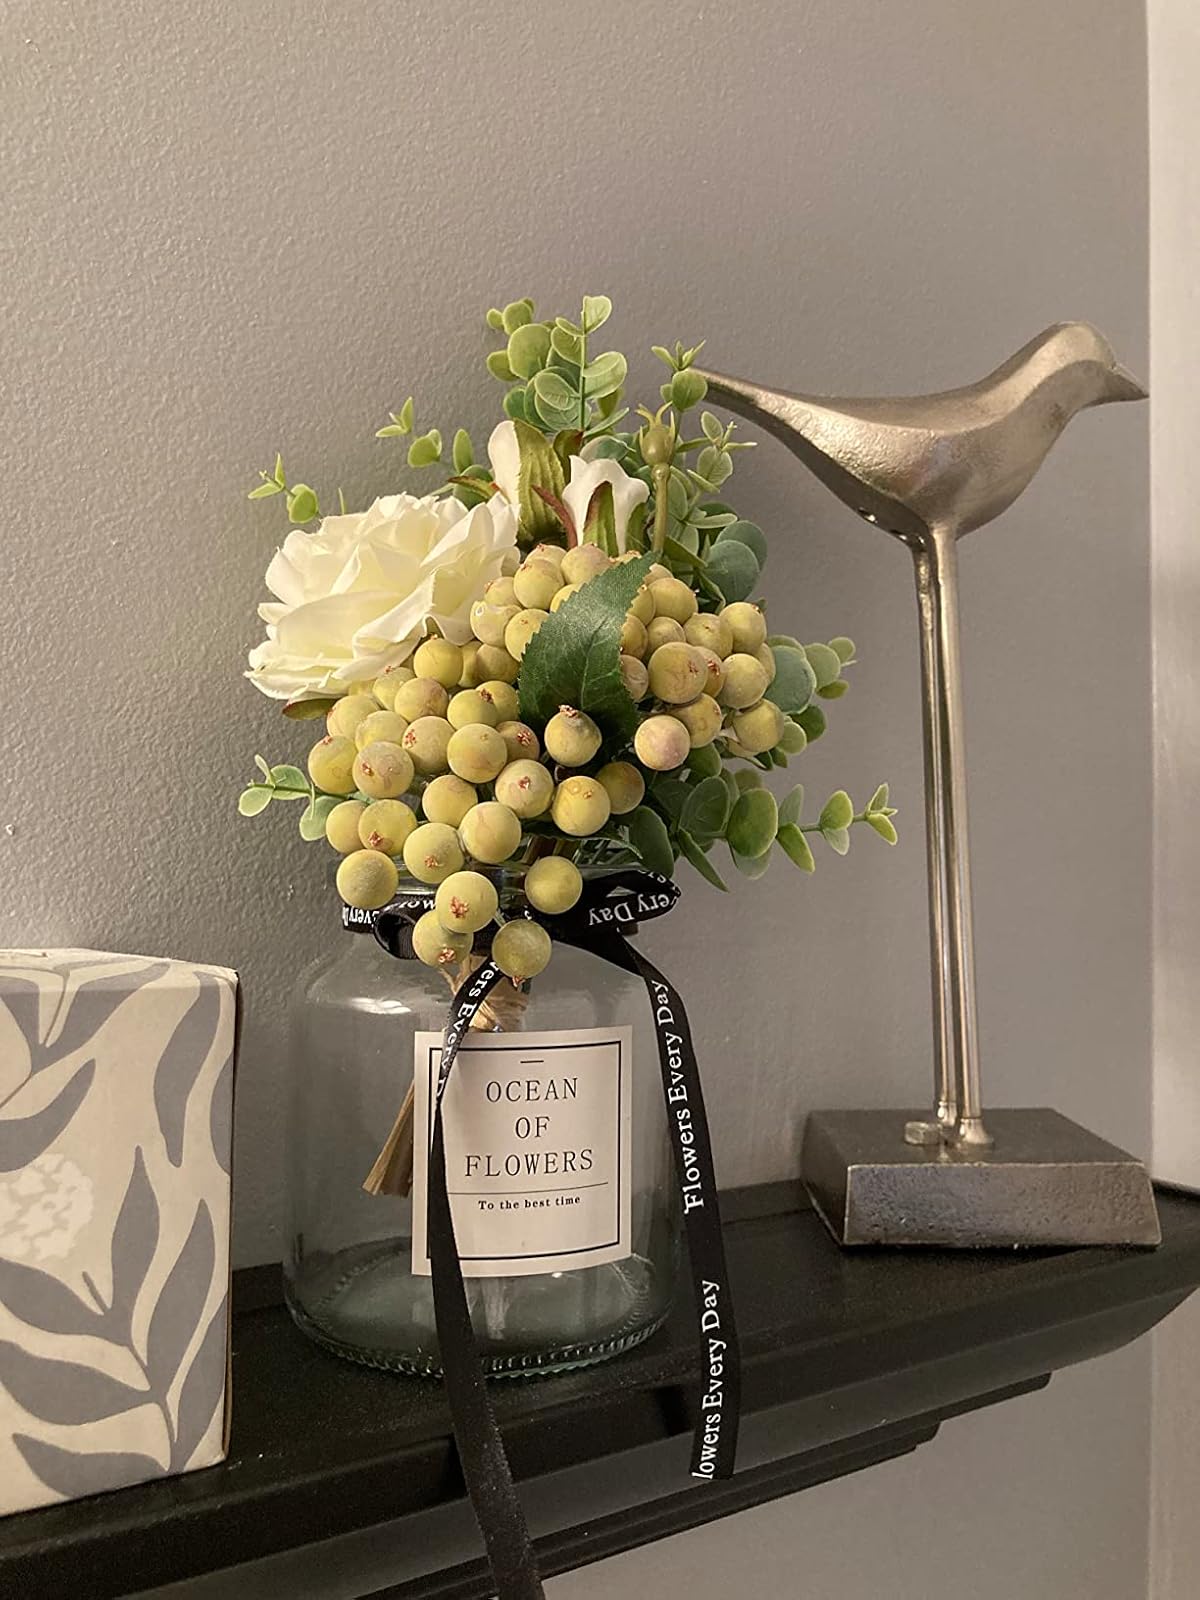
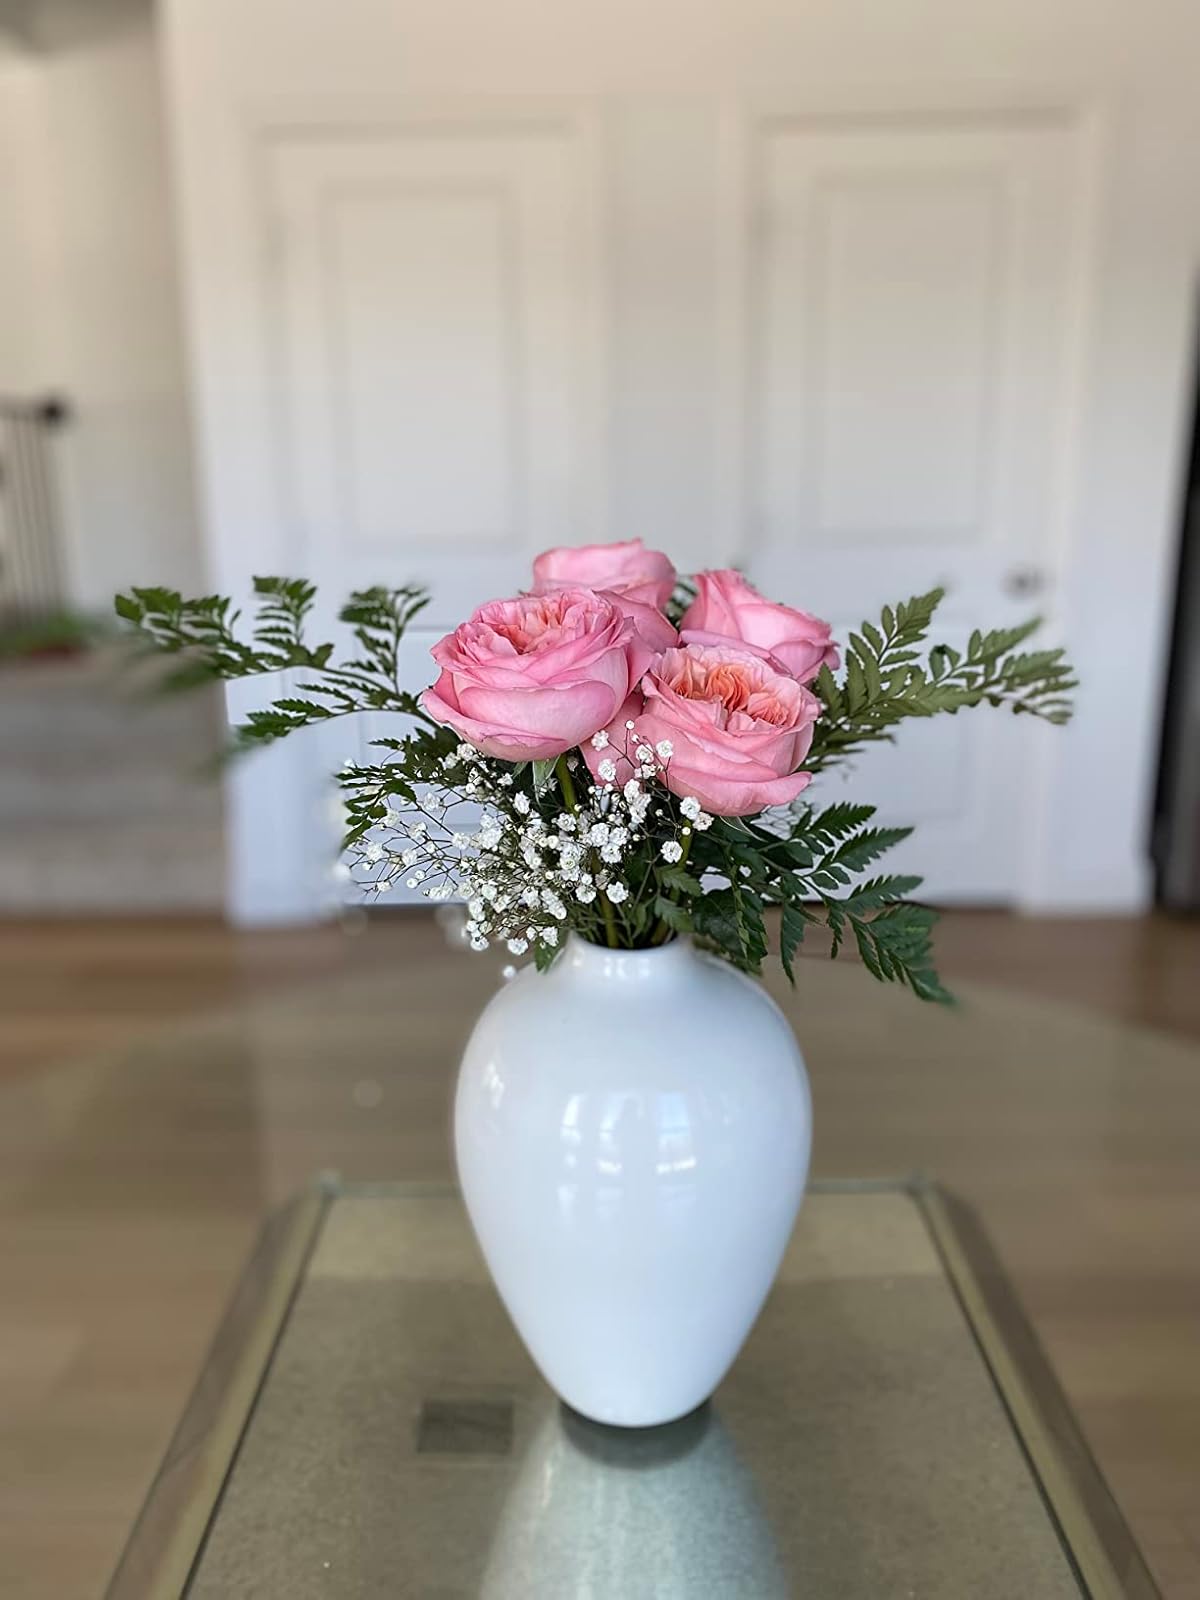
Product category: vase
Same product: no